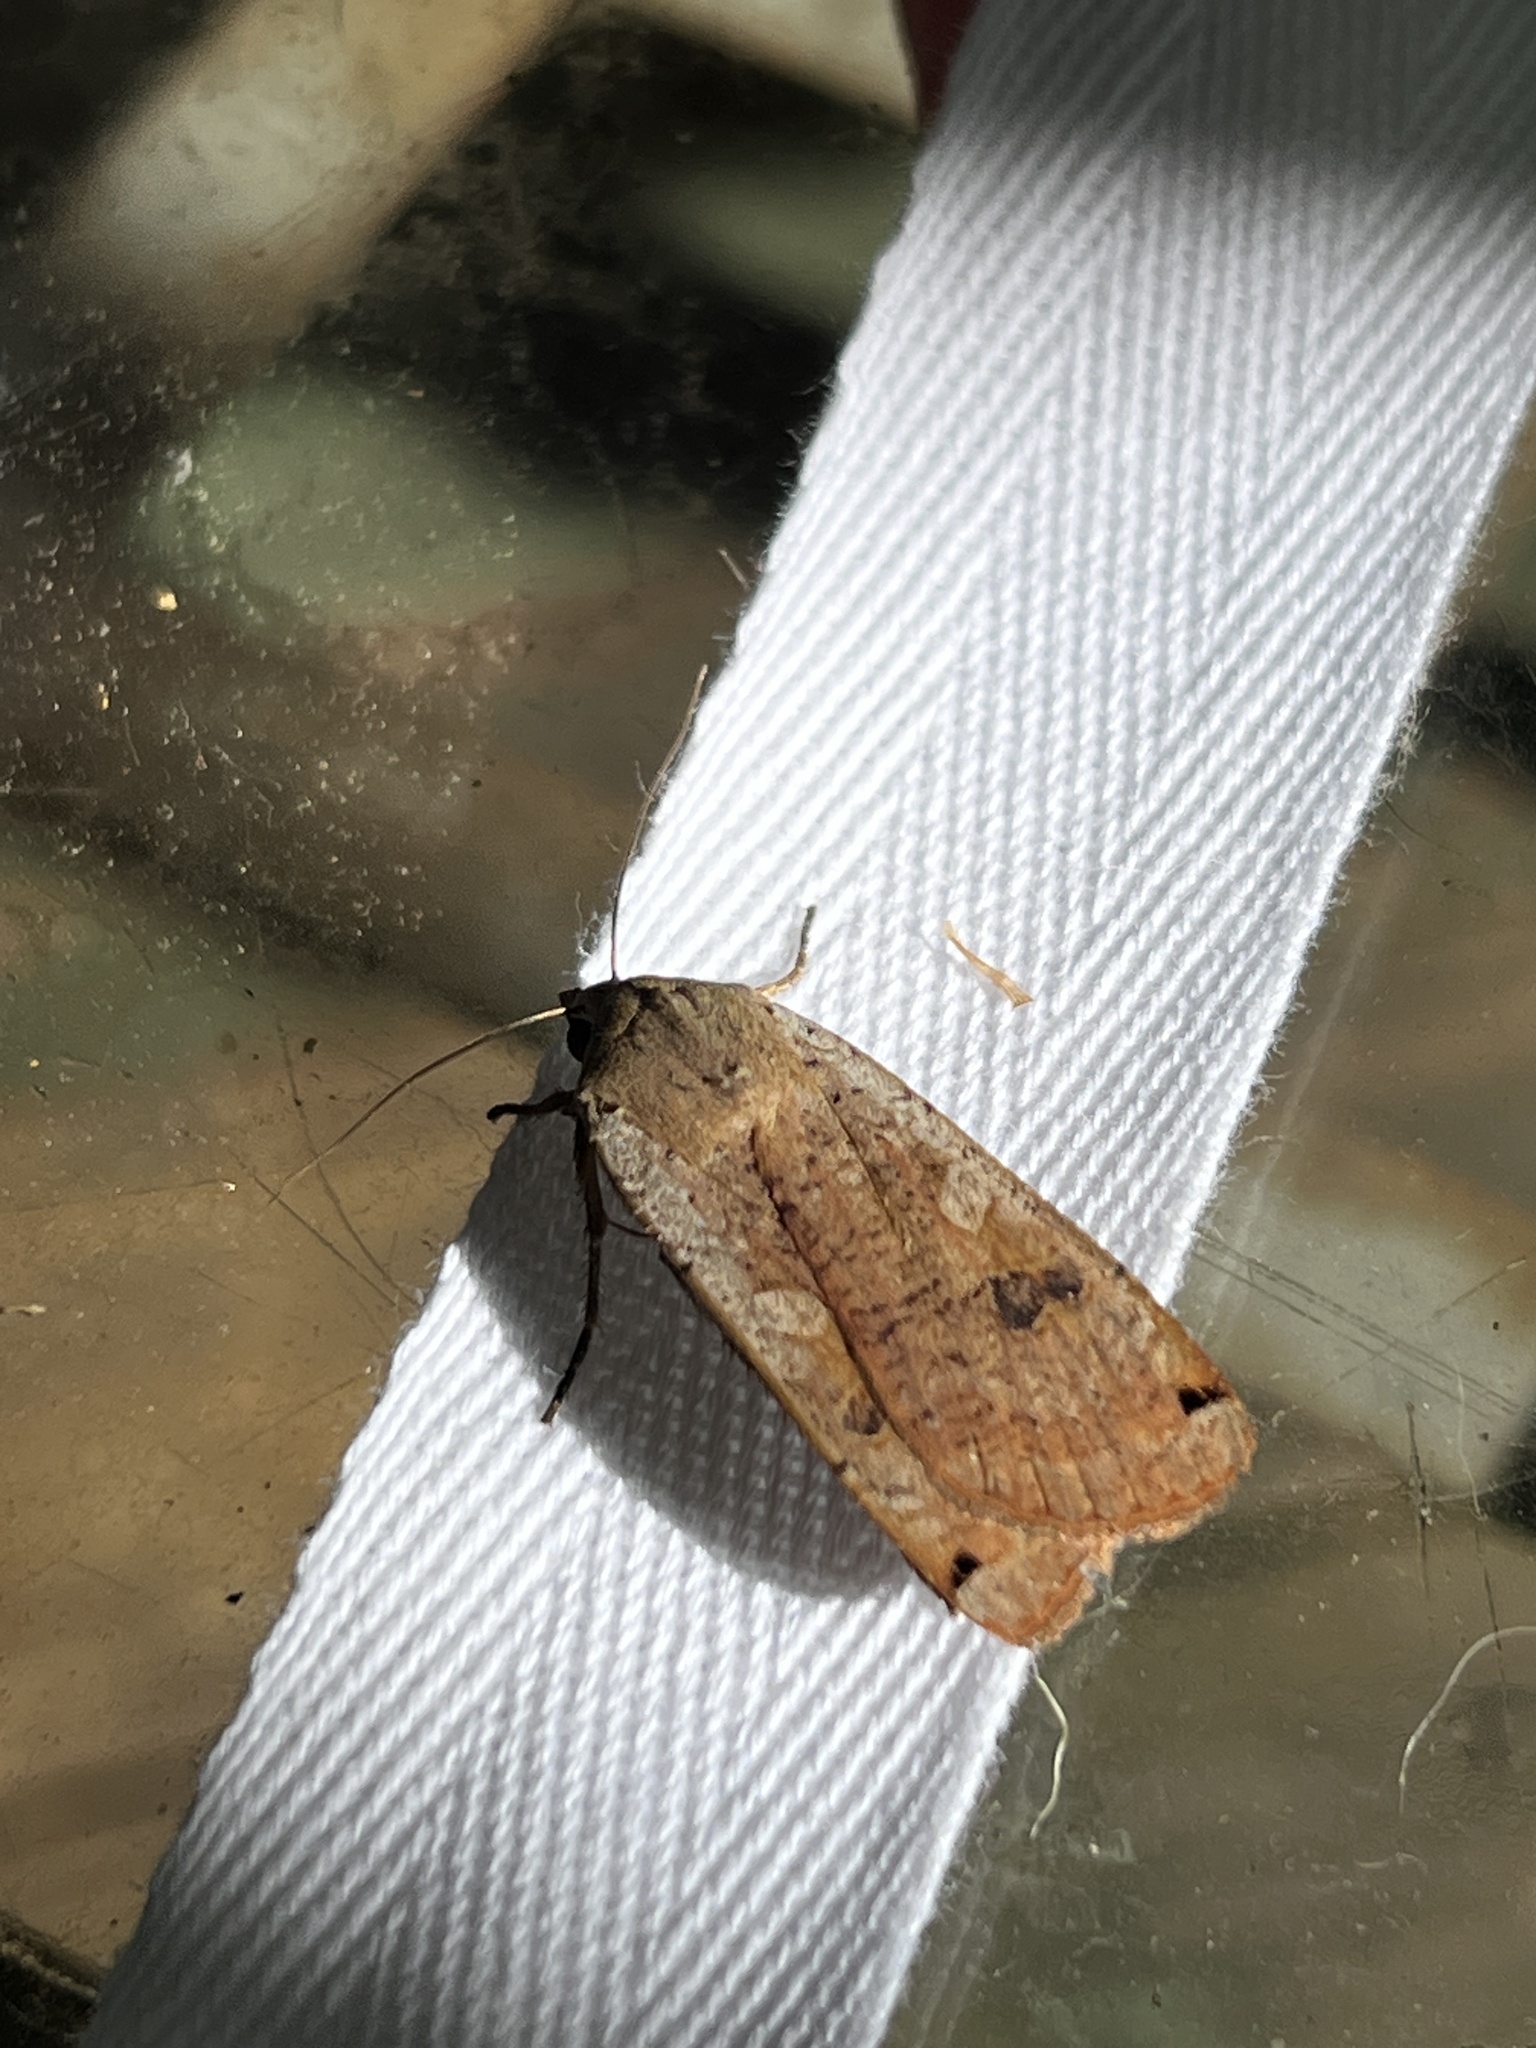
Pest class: cutworms